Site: brandenburg
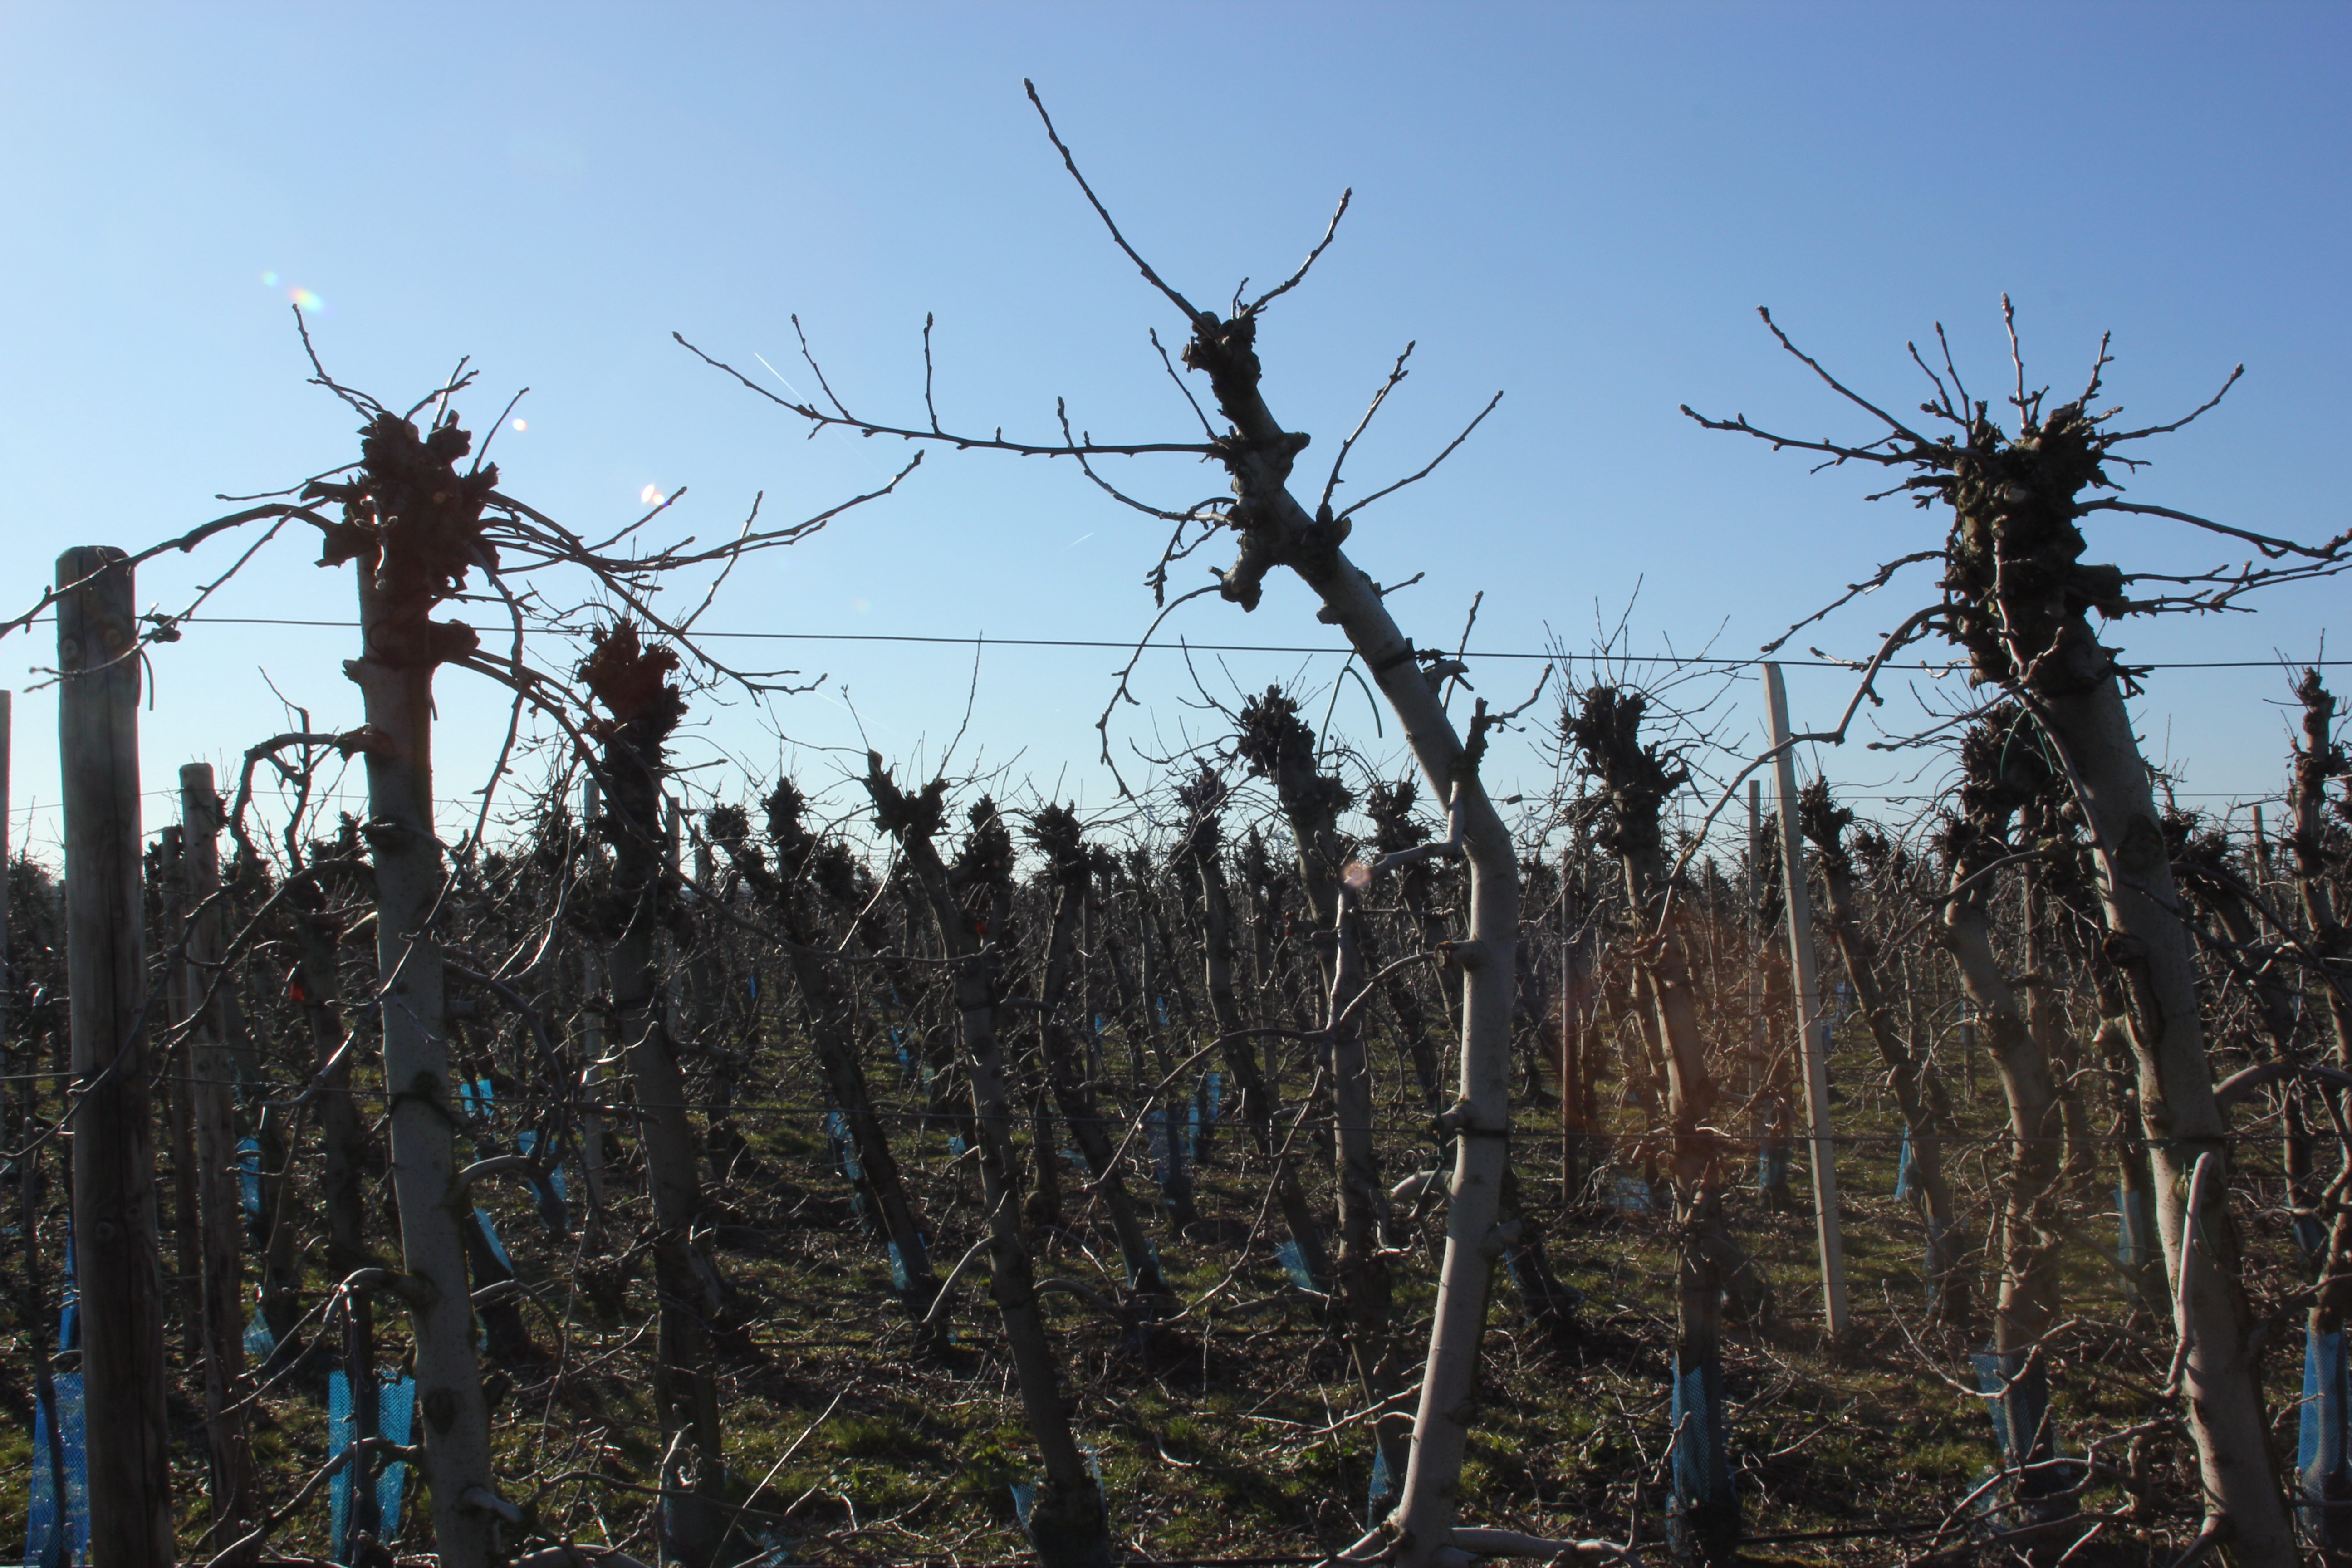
Growth stage (BBCH 03): Bud development